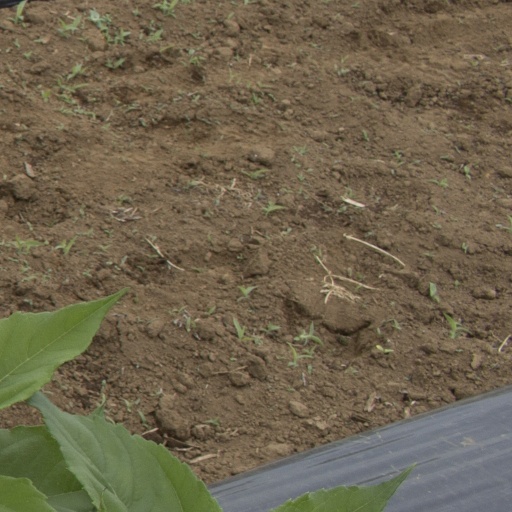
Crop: Jerusalem artichoke